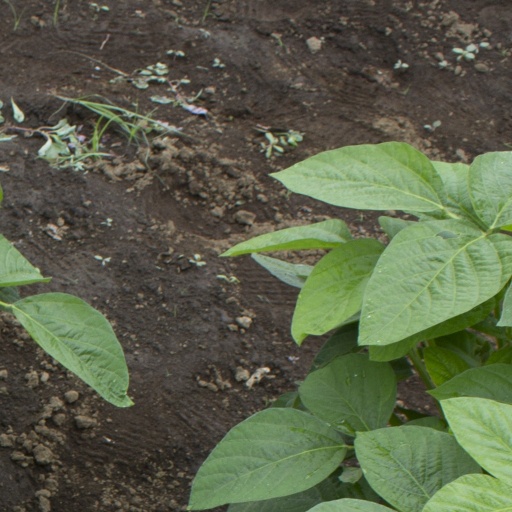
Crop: soybean